Rhodope Mountains

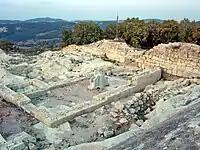
The remains of the ancient Thracian city and sanctuary of Perperikon

The Rhodopes have been inhabited since the Prehistoric age. There have been many archaeological finds of ancient tools in some of the caves.